Section 8 Chicago

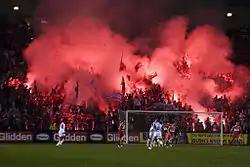
"Section 8", the supporters area at Toyota Park

Information and background of the main affiliated supporter groups: